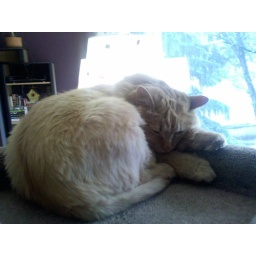
Annie in her cat tree